Lij Iyasu

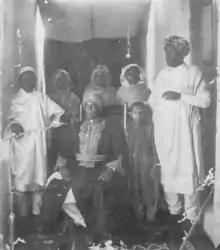
"Lij" Iyasu wearing a Muslim turban with Abdullahi Sadiq.

On the night of 12–13 December 1913, Emperor Menelik II died. Iyasu was informed of his grandfather's death. The Emperor's body was secretly locked away in a small room adjoining the Se'el Bet Kidane Meheret (Our Lady Covenant of Mercy) Church on the grounds of the Imperial Palace. No public announcement of the Emperor's death was made, and no requiem or any type of mourning ritual was allowed. Empress Taitu was immediately expelled from the Imperial Palace and sent to the old palace on Mt. Entoto. "Lij" Iyasu's aunt, Zewditu Menelik, was also removed from the palace and banished into internal exile at her estates at Falle. By mid-January, the news had slipped through the official wall of silence. On 10 January 1914, the leading nobles of Ethiopia had gathered to discuss their response to his loss and the future of Ethiopia. "Although no records of the 1914 meeting have come to the author's notice," Marcus admits, he states that "it is safe to conclude" that their arrival in Addis Ababa "indicated their fidelity to Menelik's heir." However, they opposed his immediate coronation, although they did approve of his proposal to crown his father "Negus of the North".